National Strategic Project

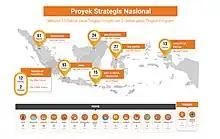
Map of PSN-designated projects

National Strategic Projects (abbreviated PSN) are Indonesian infrastructure projects which are designated as strategic in increasing economic growth, equitable development, community welfare and regional development. It was established during the administration of President Joko Widodo. PSN is regulated through a presidential regulation, while project implementation is carried out directly by the central government, regional government, and/or business entities as well as Government-Enterprise Cooperation (KPBU), prioritizing the use of domestic components.